Richardson-Jakway House

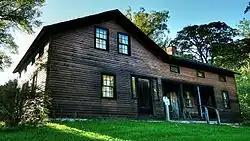

The Richardson-Jakway House is a historic residence located south of Aurora, Iowa, United States. Maine native Abiathar Richardson settled in Buchanan County in 1849 and built this house in 1851. It is a 1½-story heavy timber framed vernacular house. In 1857 he then laid out the town of Buffalo Grove on his property. It was later called Buchanan and then Mudville. Richardson was the first postmaster, and it is thought his house served as the first post office and possibly as a hotel. The town started to decline rapidly when the railroad went to the north in 1886 and Aurora was established. It became part of a farmstead after the town disappeared. The house stayed in the Richardson family until 1895 when Charles Jakway bought it. The Jakway family retained it until 1967. The Buchanan County Conservation Commission acquired it in 1969, and it is now a part of Jakway Forest County Park. It was listed on the National Register of Historic Places in 1985.